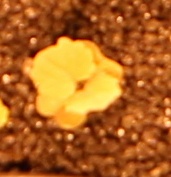
Label: Canola